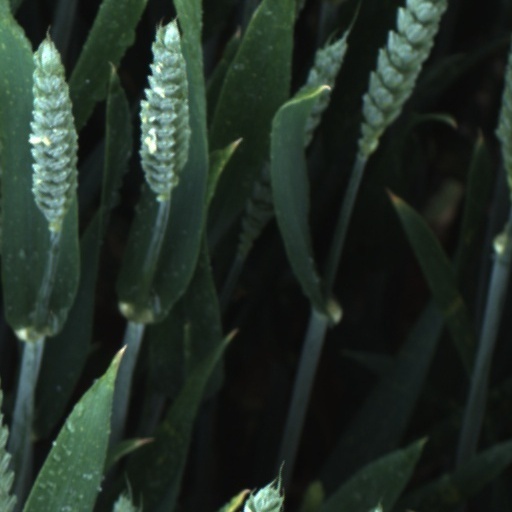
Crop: wheat